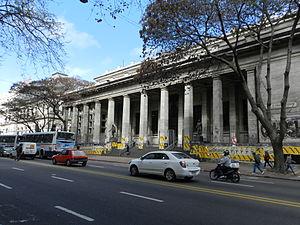
La bibliothèque nationale de l'Uruguay est la bibliothèque publique centrale de Montevideo fondée en 1815 notamment grâce au politicien et botaniste Dámaso Antonio Larrañaga. Elle dépend du Ministère de l'éducation et de la culture de l'Uruguay.